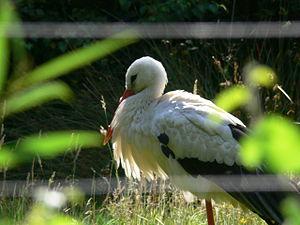
Cigogne blanche Parc de découverte de Wildwood plus récemment appelé Wildwood Trust
Le parc de découverte de Wildwood plus récemment appelé Wildwood Trust est un parc zoologique anglais, presque totalement boisé, voué à la découverte d'espèces animales d'Europe de l'Ouest dont certaines ayant plus ou moins récemment disparu d'Angleterre et d'autres parties de l'Europe. Le Wildwood Trust a une vocation seconde qui est l'élevage conservatoire d'espèces menacées en vue de leur réintroduction.